National Police Agency (Taiwan)

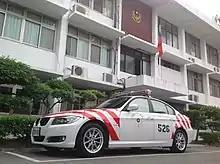
A police car from the National Highway Police Bureau, which has a distinctive red-white striped livery

The Criminal Investigation Bureau (CIB) is responsible for the investigation of high-profile crimes, forensics, and computer-related crimes. Its staff is split into the following groups: